Charles Sobhraj

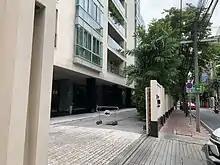
Present-day apartment building "" stands where "Kanit House", where the couple based, once stood in Bang Rak, Bangkok.

On the run, Sobhraj financed his lifestyle by posing as either a gem salesman or drug dealer to impress and befriend tourists, whom he defrauded. In India, Sobhraj met Marie-Andrée Leclerc from Lévis, Quebec, a tourist looking for adventure. Dominated by Sobhraj, Leclerc became his most devoted follower, turning a blind eye to his crimes and his philandering with local women.